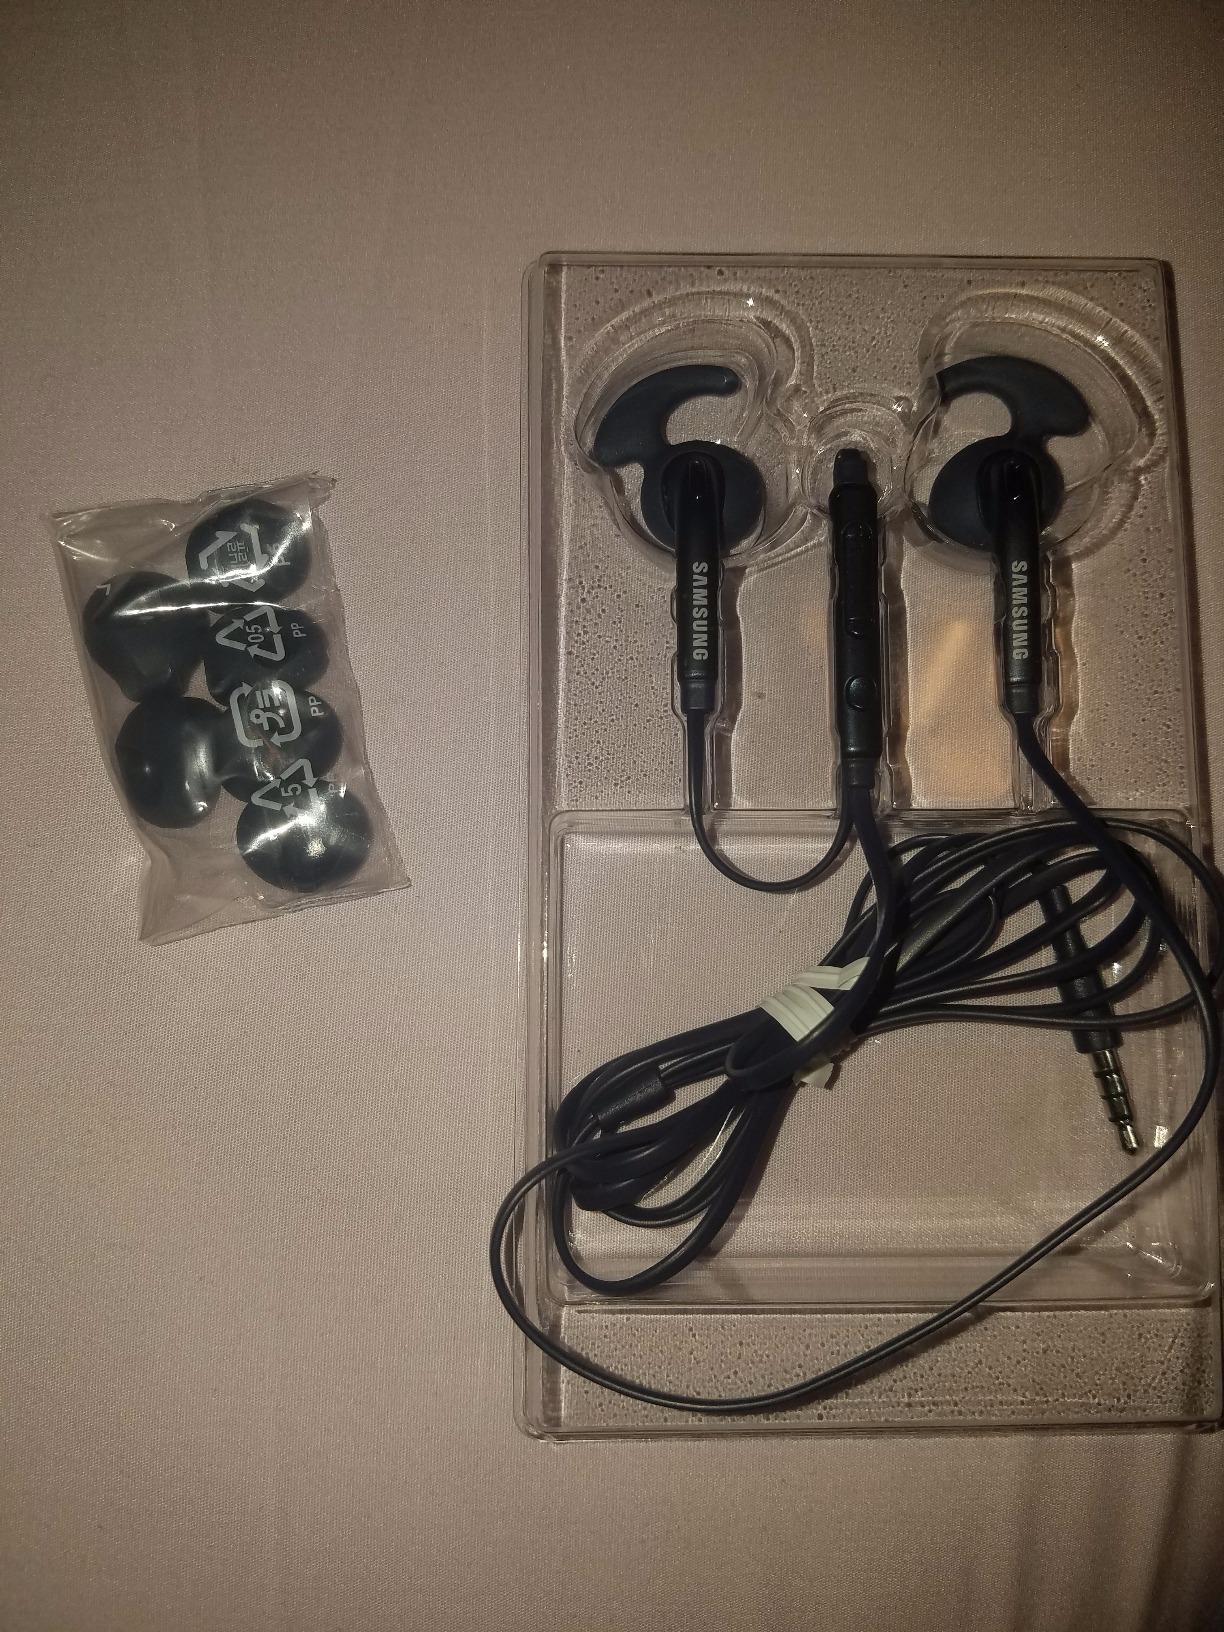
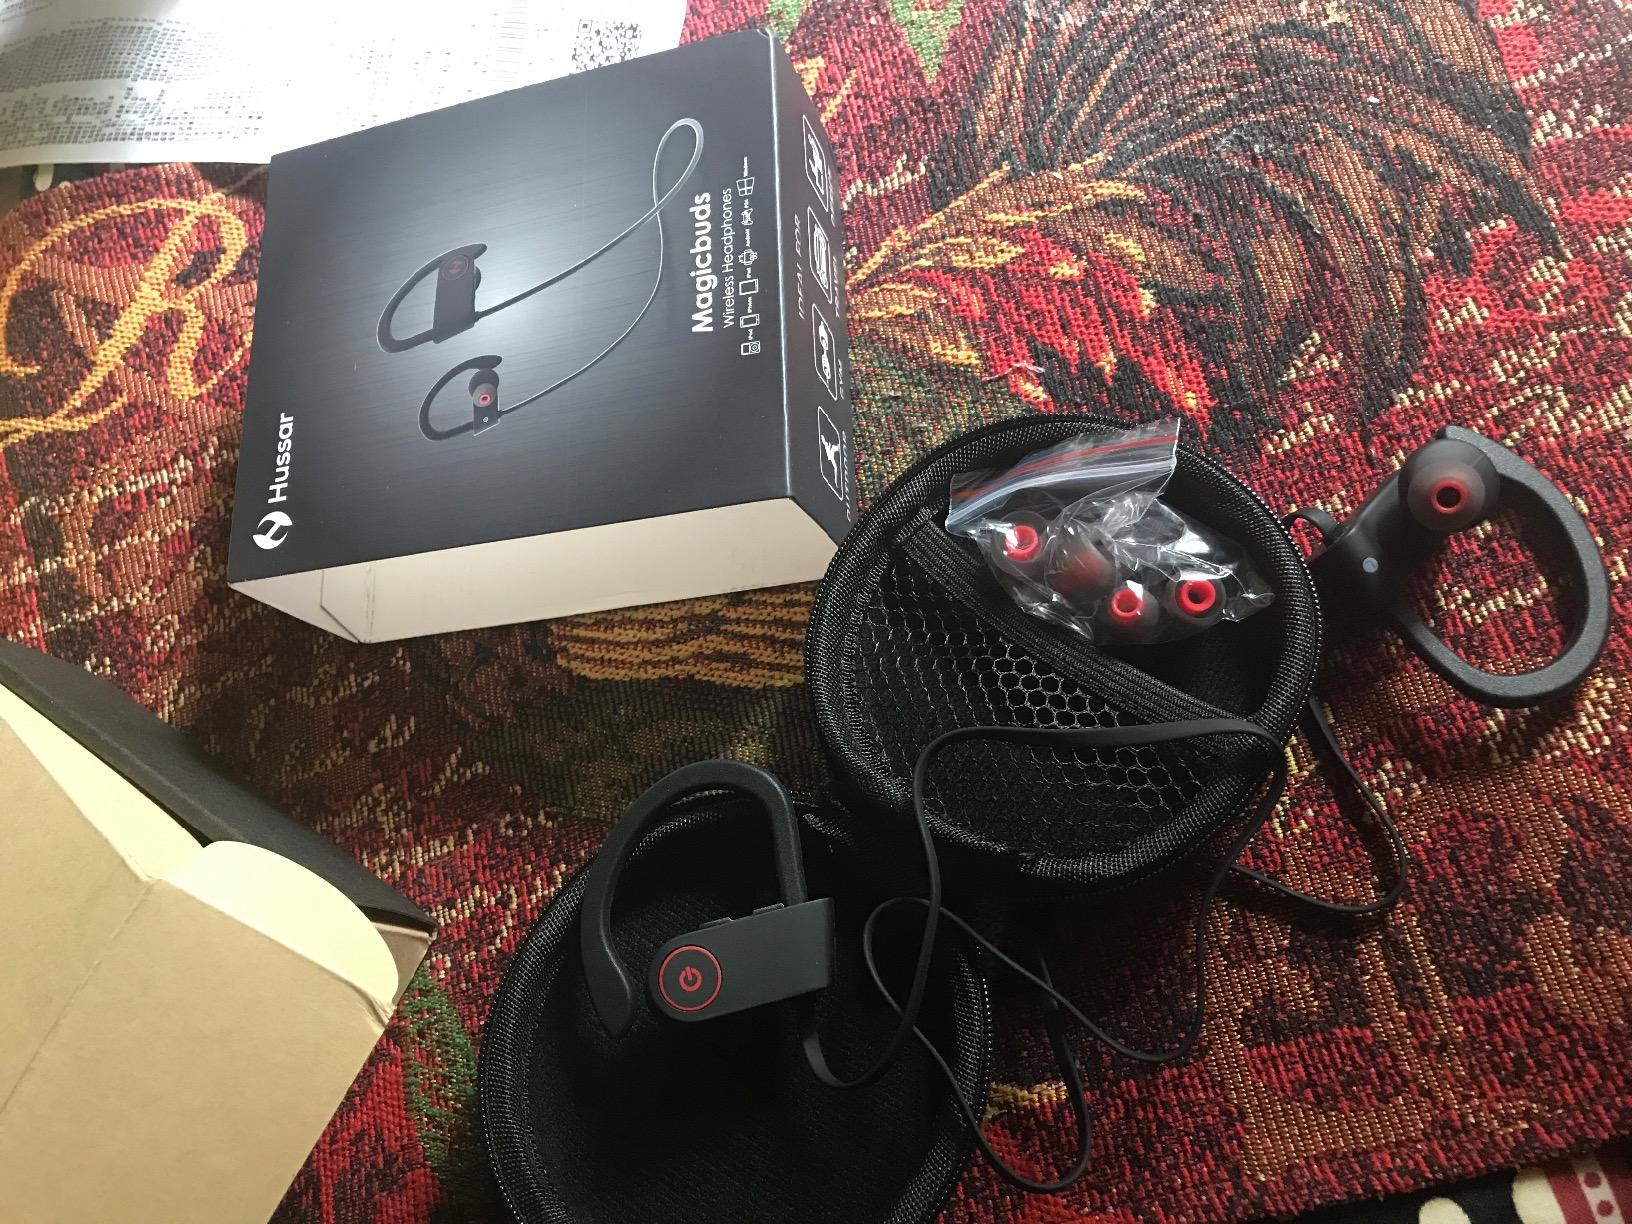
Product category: headphones
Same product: no